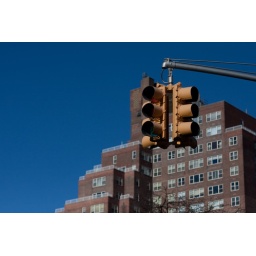
walking in forest hills, new york